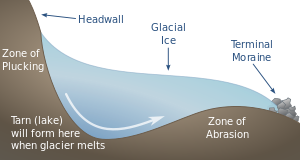
L'amphithéâtre morainique d’Ivrée est un relief de moraine d’origine glaciaire situé dans le Canavais, intéressant administrativement la province de Turin et plus marginalement, celles de Biella et de Verceil, région du Piémont en Italie.
Une excavation glaciaire est une conformation concave du sol abritant une partie d'un glacier. Elle se forme depuis une fracture pré-existante du substrat rocheux et joue un rôle important dans son extension et la formation de nouvelles fractures d'où ne sont issus que de minimes fragments de matière, déplacés ensuite par le glacier, à la base duquel ils s’incorporent par l’effet de la congélation. Le phénomène est d’autant plus marqué que la roche présente d’importantes fractures qui permettent à l’eau de fusion de s’y infiltrer puis de la faire éclater sous l’effet du gel.